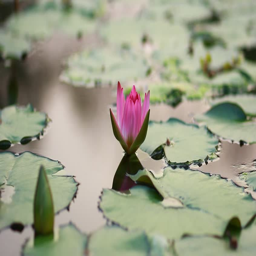
red lotus flower in the peaceful pond